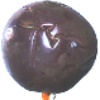
Label: Passion Fruit 1